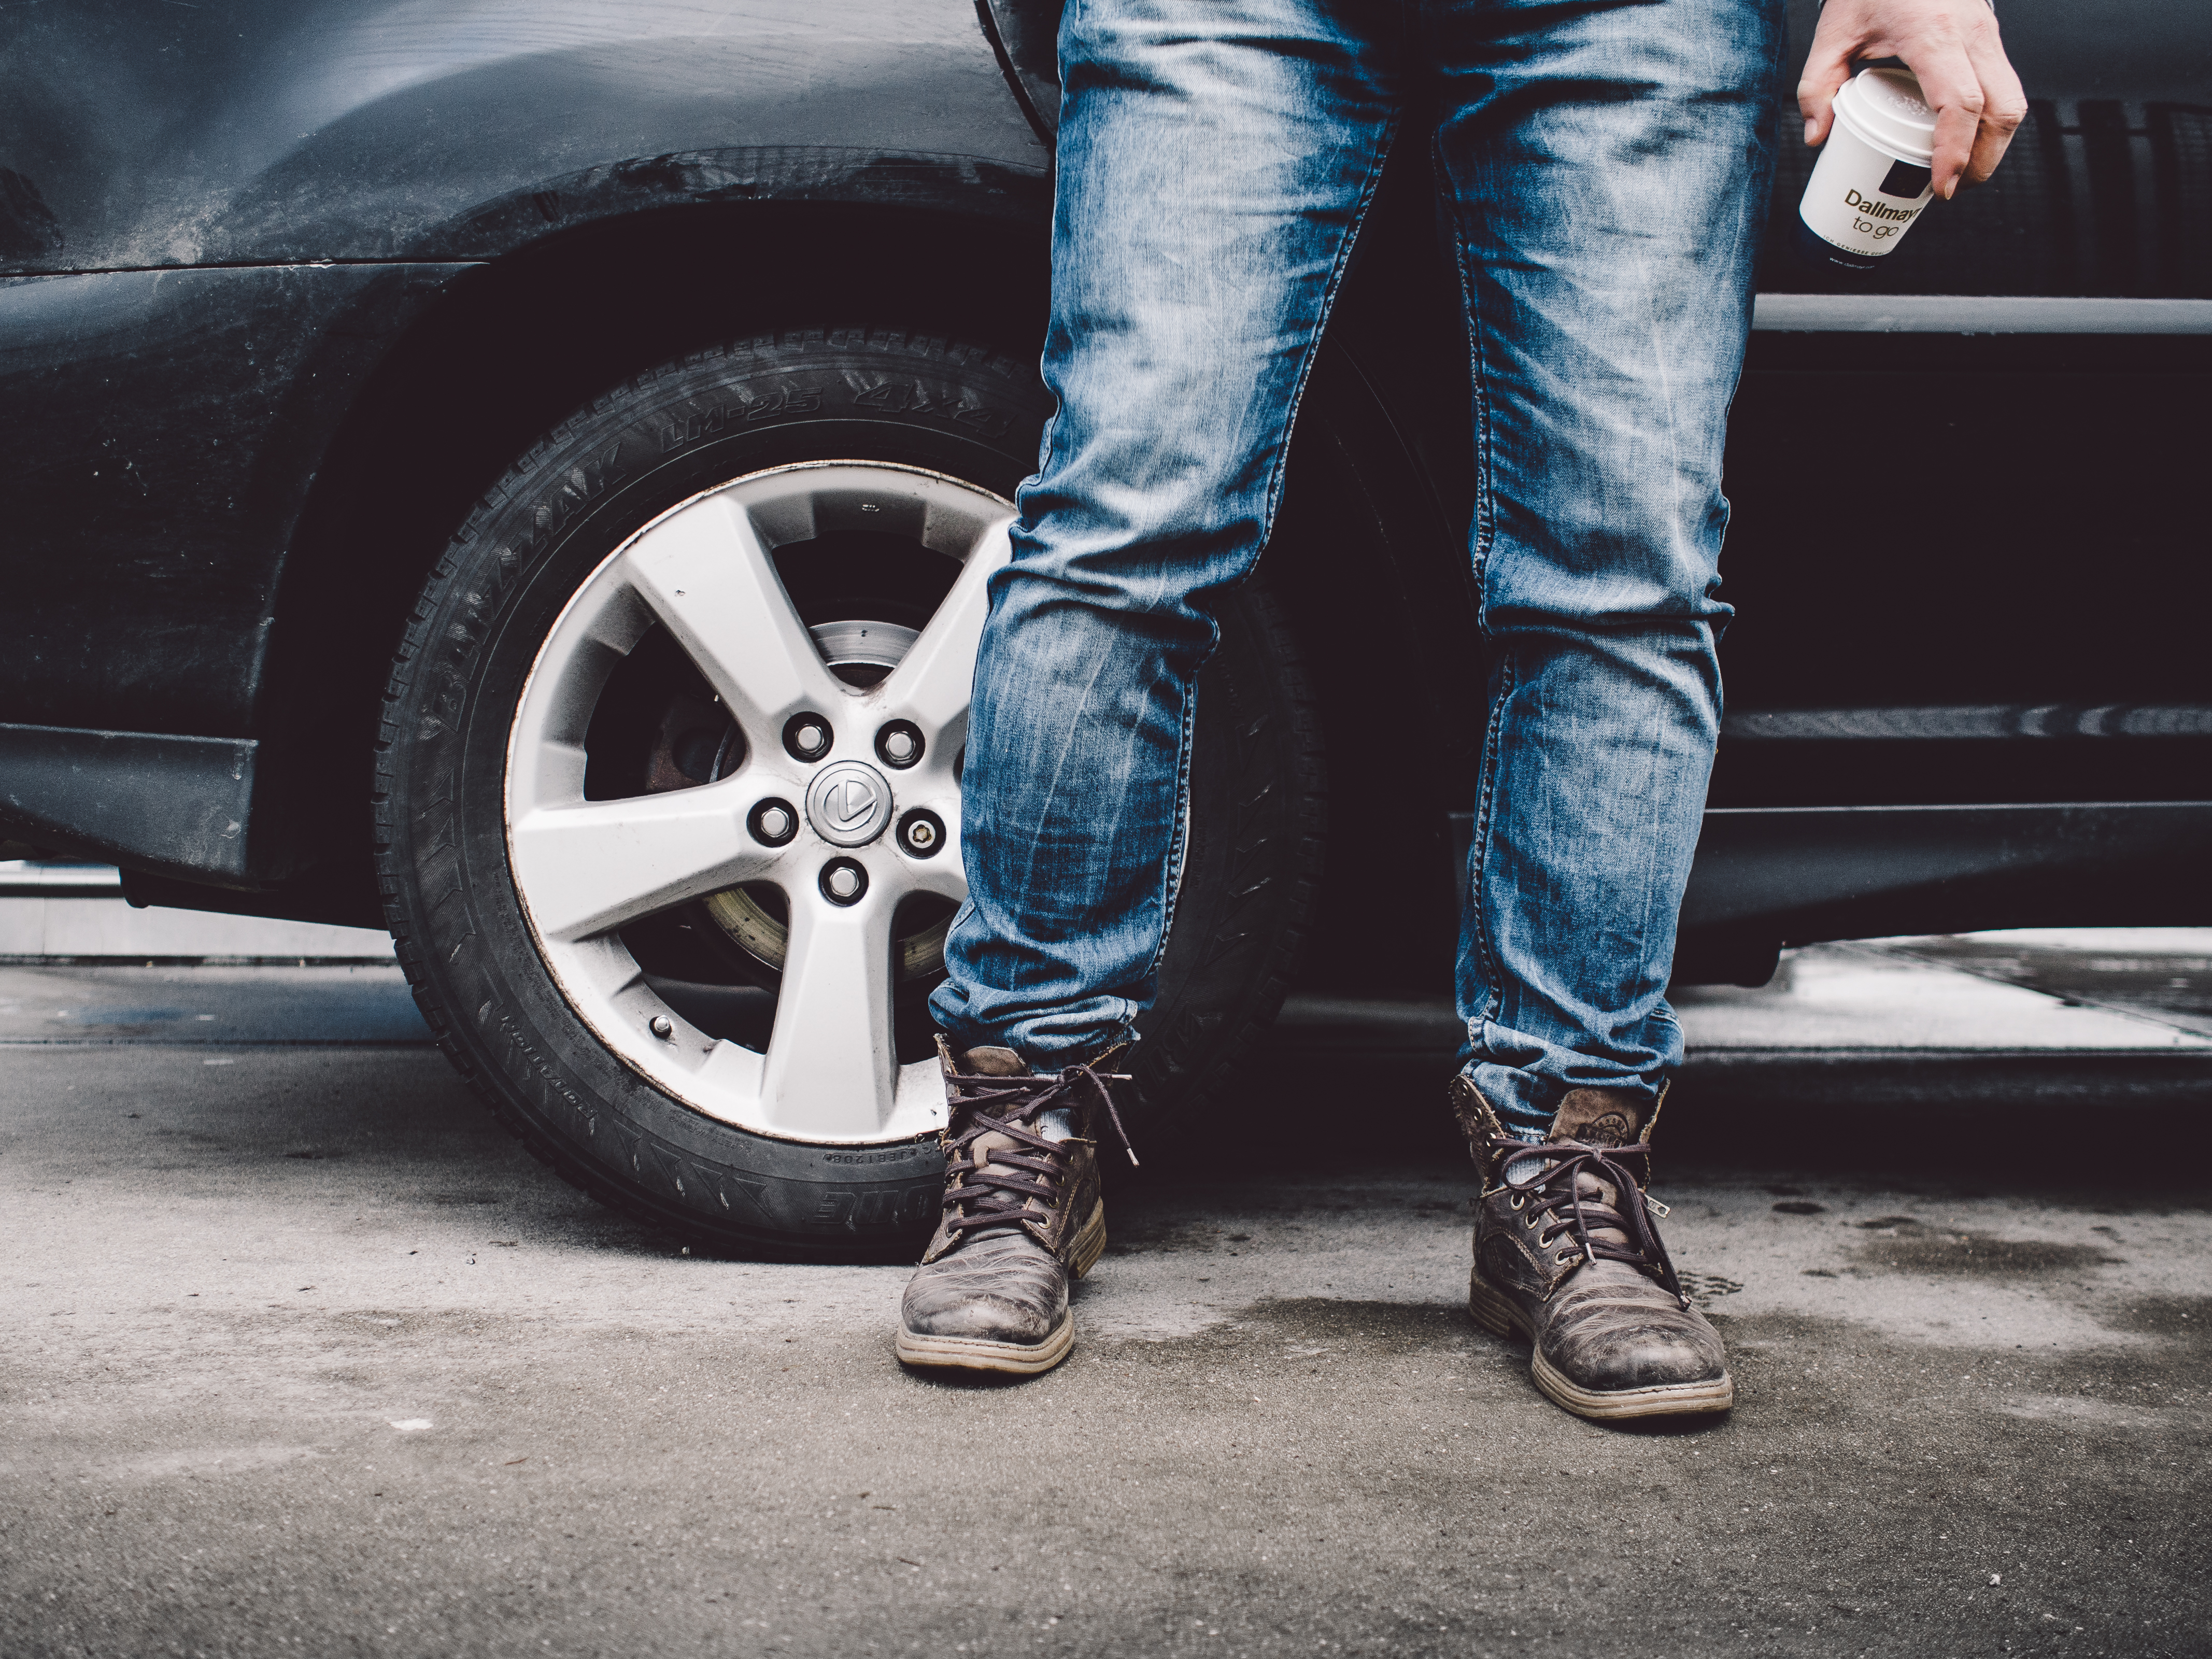
car, wheel, jeans, vehicle, fashion, blue, tire, denim, shoes, boots, footwear, automotive tire